Furch Guitars

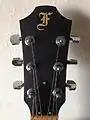
Headstock of a Furch A17-40 CM guitar, with the classic "F" monogram

The core of Furch Guitars' portfolio is their six color series: Red, Orange, Yellow, Green, Blue and Violet. Each of these series is defined primarily by the grade of tonewoods, finish, and appointments.